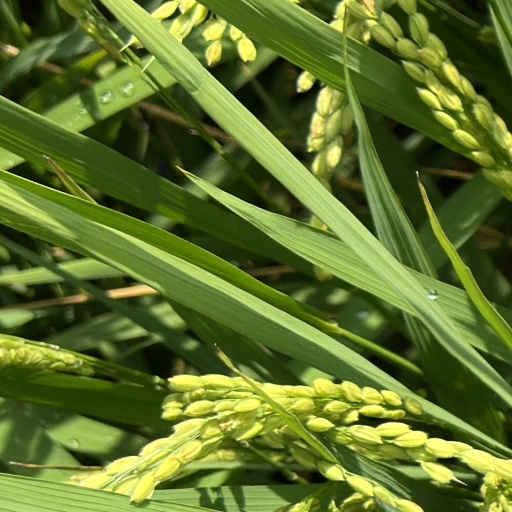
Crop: rice